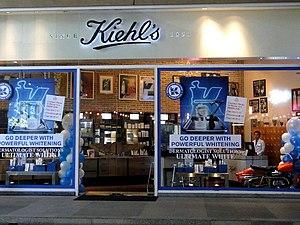
Kiehl's est une marque de produits cosmétiques américaine fondée en 1851 par John Kiehl et propriété du groupe L'Oréal depuis 2000.